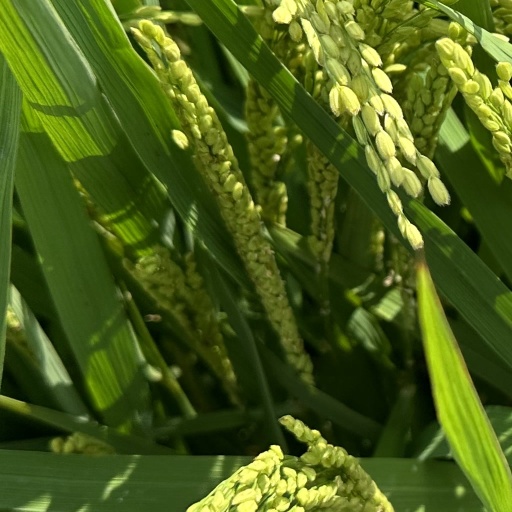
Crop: rice